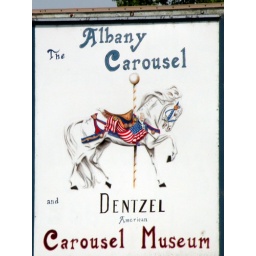
The sign outside of the casousel museum, located at the corner of 1st &amp;amp; Washington street in Albany.